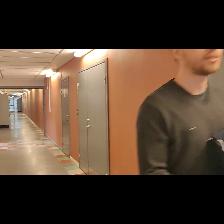
Label: Human